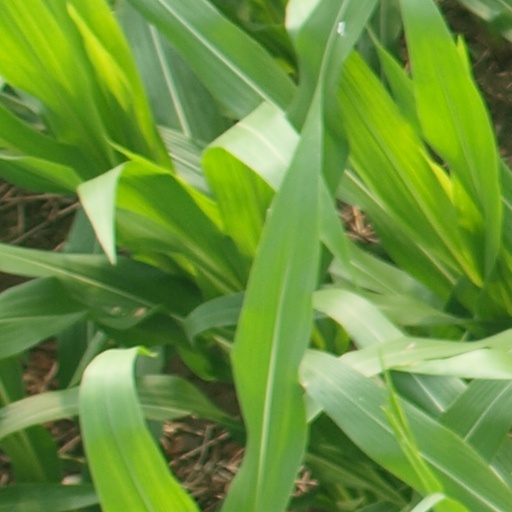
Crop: maize; corn